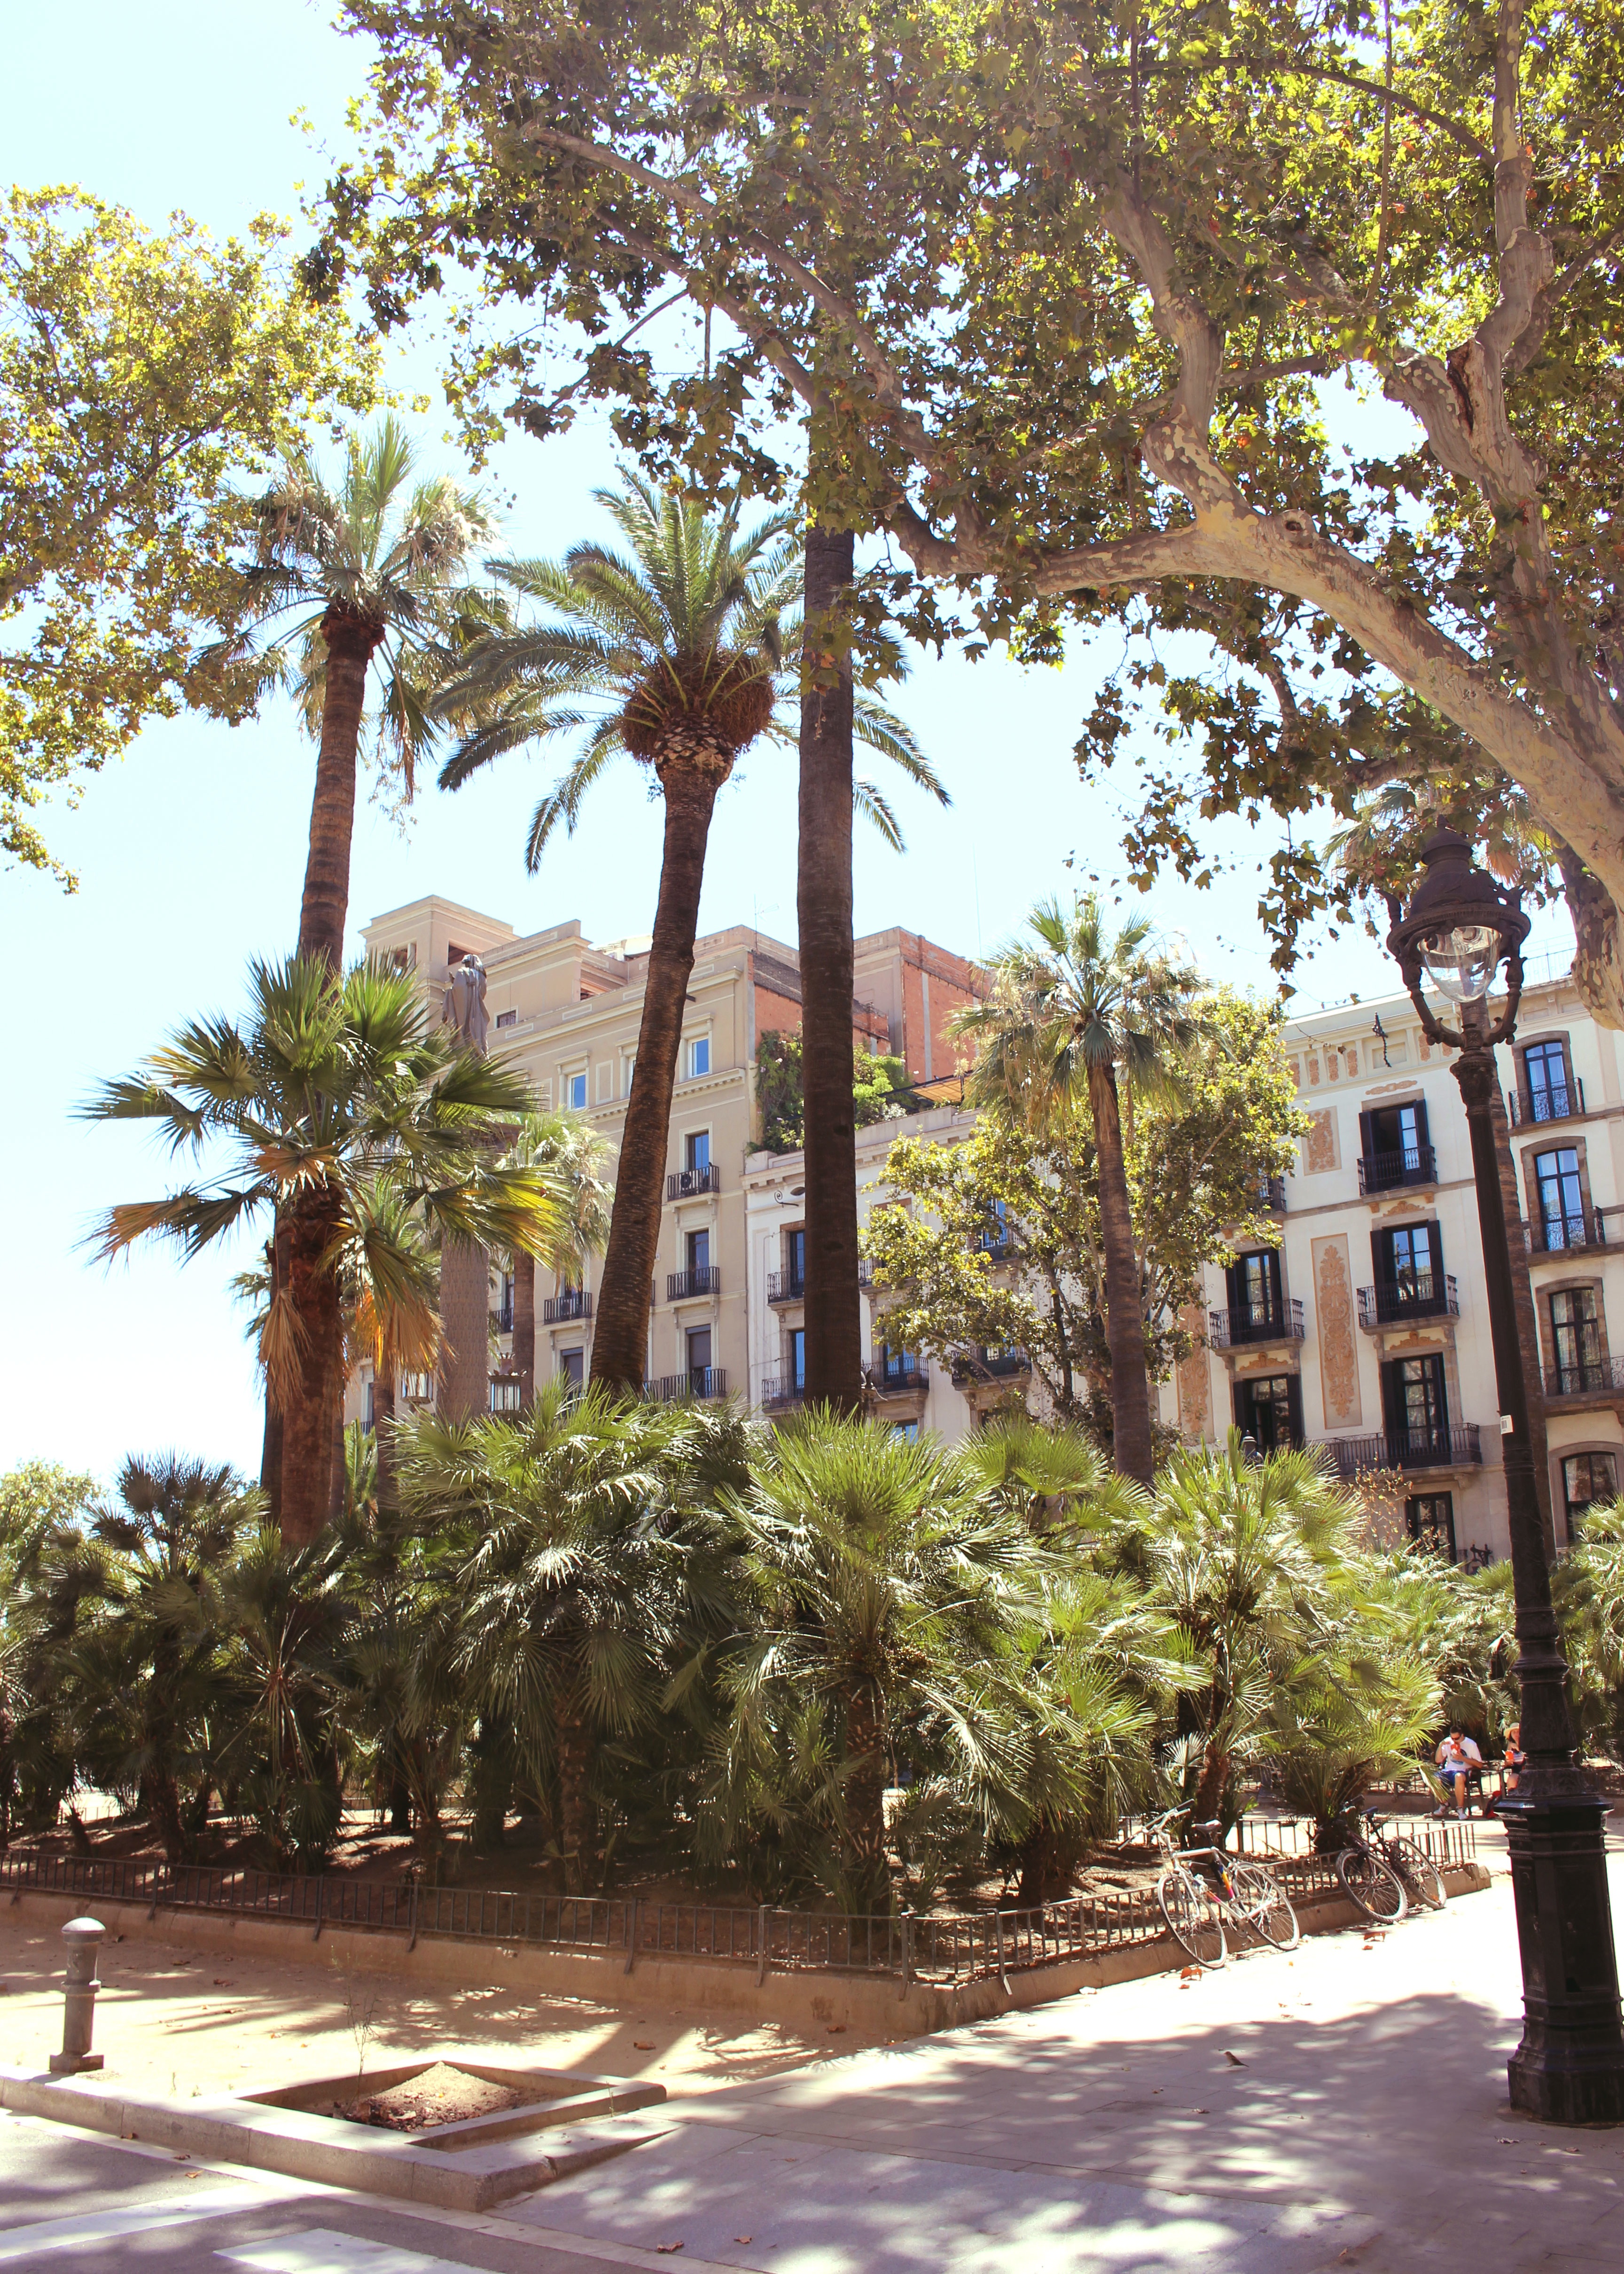
tree, plant, flower, home, vacation, village, property, estate, neighbourhood, woody plant, arecales, palm family